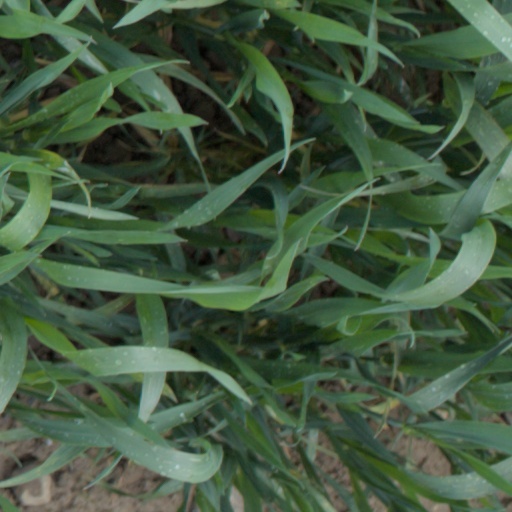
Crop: wheat